August F. Martzahn House

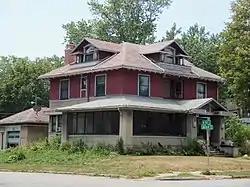

The August F. Martzahn House is a historic building located in the West End of Davenport, Iowa, United States. It has been listed on the National Register of Historic Places since 1983.